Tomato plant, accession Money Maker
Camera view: tilt-top (135 deg); turntable rotation: 60 degrees
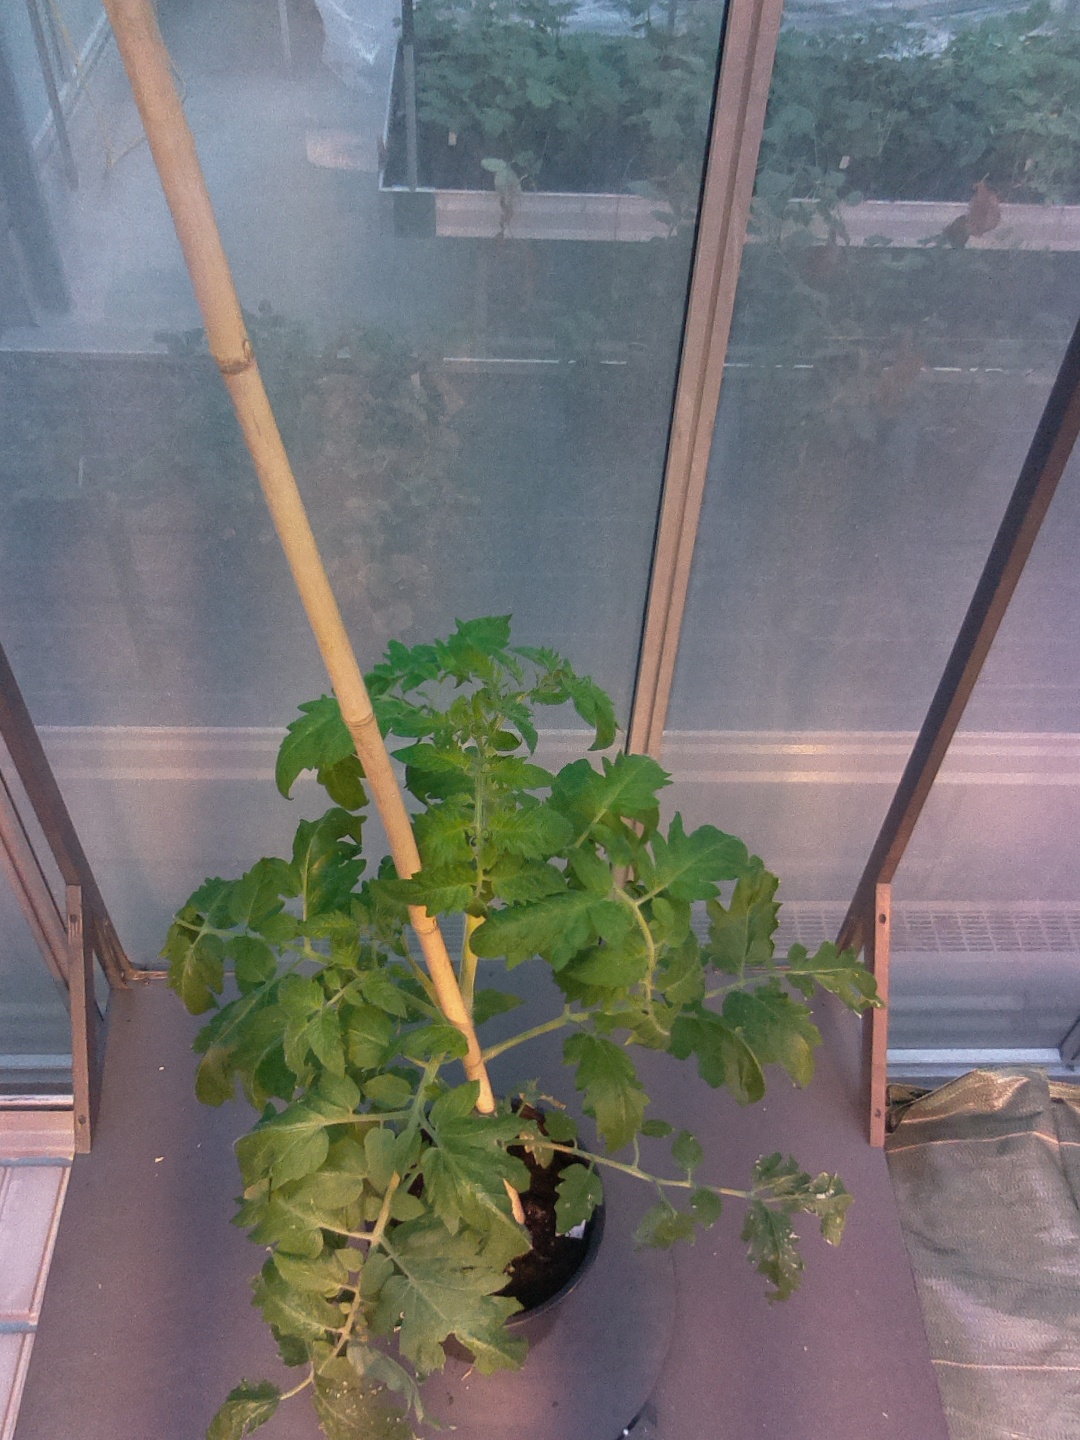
BBCH growth stage 60: First flowers open